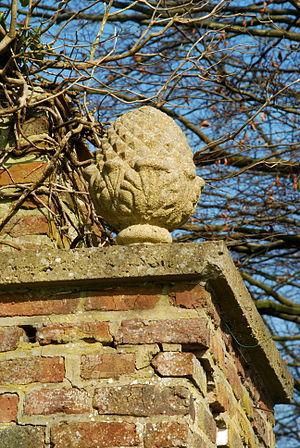
Belgique - Brabant wallon - Mur d'enceinte de l'abbaye de Villers-la-Ville
La Porte de Nivelles est une ancienne porte située à Villers-la-Ville, commune belge du Brabant wallon.
Le mur d'enceinte de l'abbaye de Villers est situé à Villers-la-Ville, commune belge du Brabant wallon.